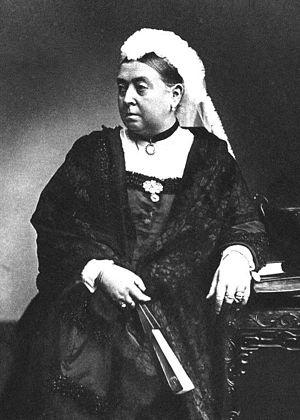
Sophie de Prusse, princesse de Prusse et d'Allemagne puis, par son mariage, reine des Hellènes, est née à Potsdam, en Prusse, le 14 juin 1870, et décédée à Francfort-sur-le-Main, dans le land de Hesse, en Allemagne, le 13 janvier 1932. Elle est souveraine de Grèce de 1913 à 1917 puis de 1920 à 1922.